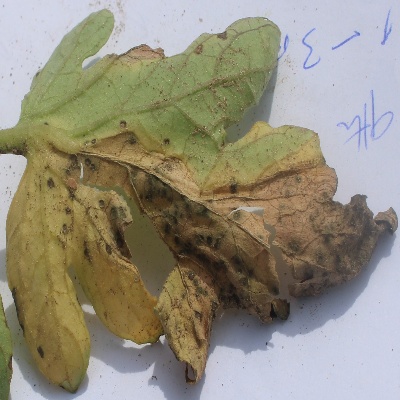
Crop: Tomato
Condition: leaf blight